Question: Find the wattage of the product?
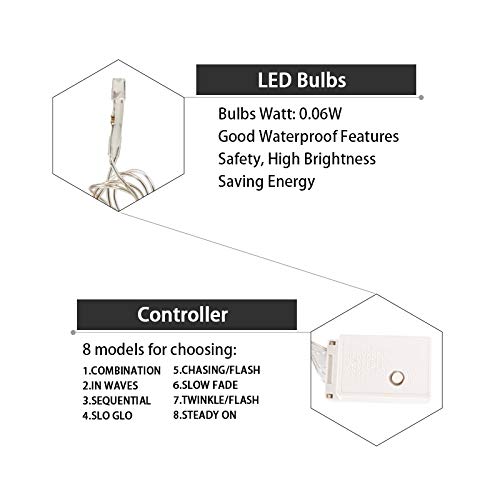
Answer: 0.06 watt